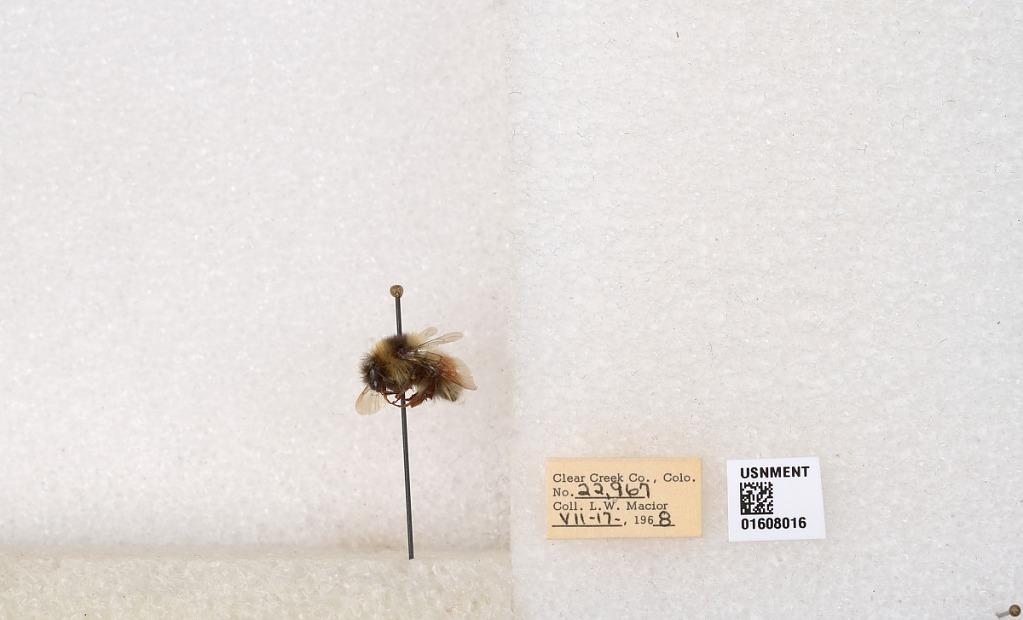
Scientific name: Bombus (Pyrobombus) sylvicola Kirby
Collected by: L. Macior
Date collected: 1968-7-17
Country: United States
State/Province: Colorado
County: Clear Creek
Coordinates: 39.6891, -105.644